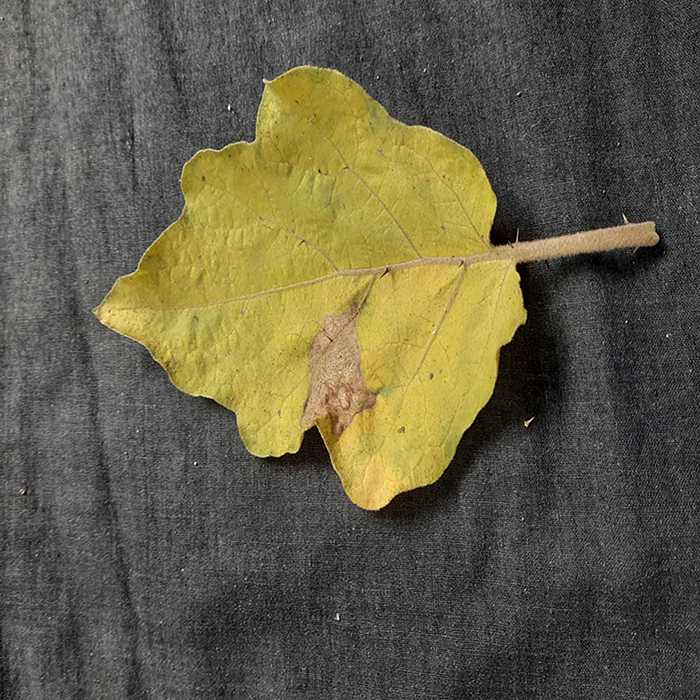
Plant: Eggplant
Label: Eggplant verticillium wilt